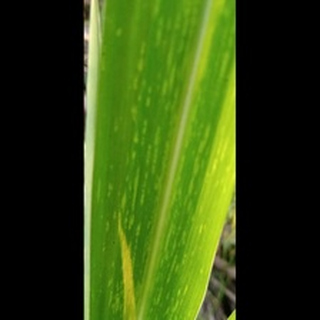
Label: sugarcane_mosaic